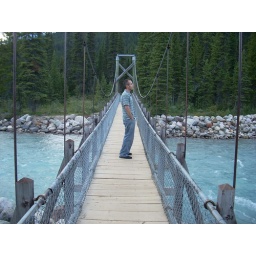
On the way to Lake Louise. Yes, the water is really this blue in Canada in the British Columbia province.